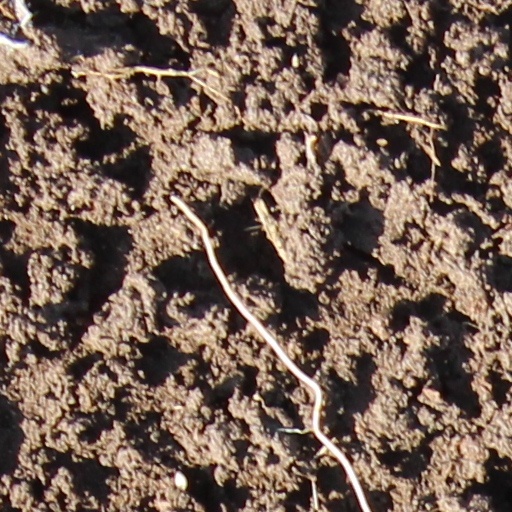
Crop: wheat